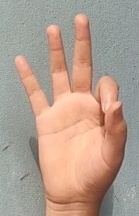
ASL sign: 9